Trials and Tribble-ations

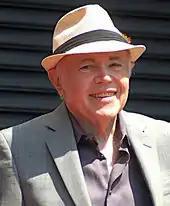
Walter Koenig showed the "DS9" actors how to use "TOS"-era control panels

The cast and crew were enthusiastic on set, with editor Steve Tucker calling it a "giddy party". Behr said of the cast and crew in the episode: "They all were having fun. Just sitting on those sets, being on that bridge, it was a hoot, a real hoot." Deirdre L. Imershein was brought in at the last minute to play Lt. Watley, as she was a friend of one of the production crew and had previously appeared as a Risan pleasure girl in "The Next Generation" episode "Captain's Holiday". She was brought in because none of the actresses the producers had seen during the casting process could say the role's one line ("Deck 15") convincingly enough. Her involvement led to the expansion of the role into a second scene where she was revealed to possibly be Bashir's great-grandmother.